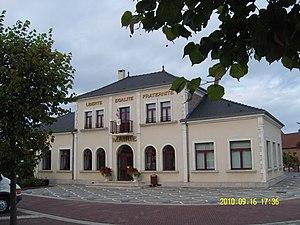
Mairie d'Hordain
Hordain est une commune française située dans le département du Nord, en région Hauts-de-France.